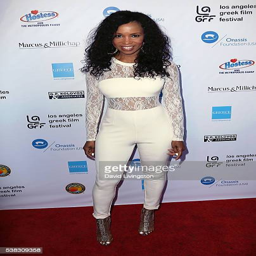
actor attends the festival premiere